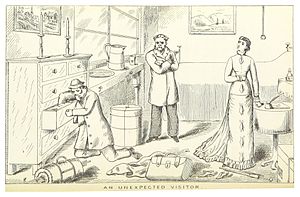
Ransagning
En uventet gæst